Mary Lou Freeman

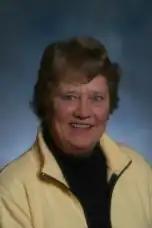

Mary Lou Freeman ( Hawkinson; October 21, 1941 – September 4, 2006) was an American politician who served as a member of the Iowa House of Representatives and the Iowa State Senate.